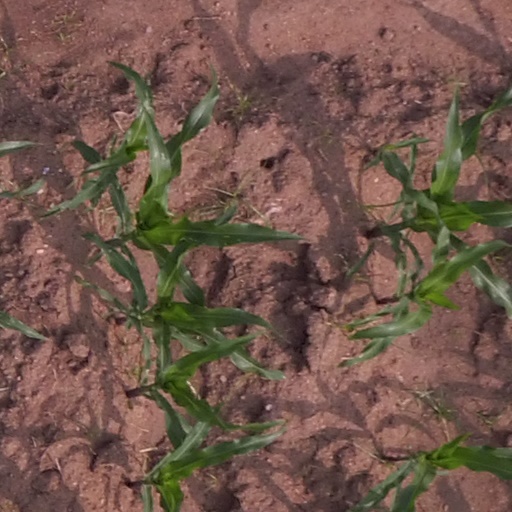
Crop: maize; corn